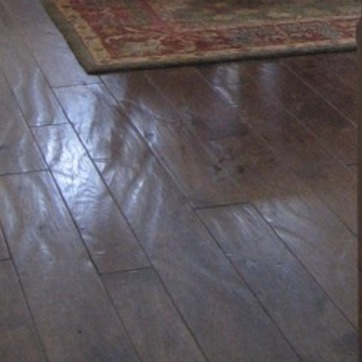
Material: wood